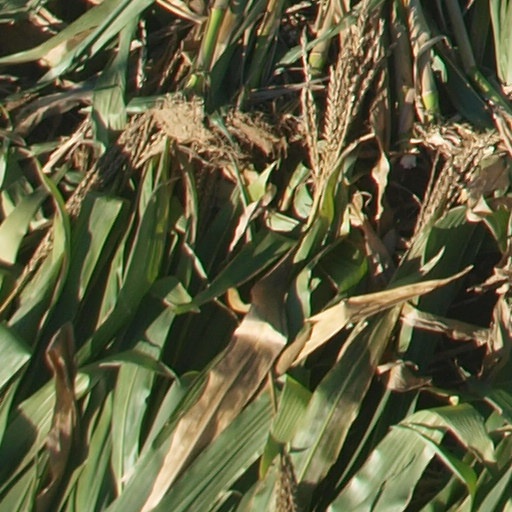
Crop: maize; corn